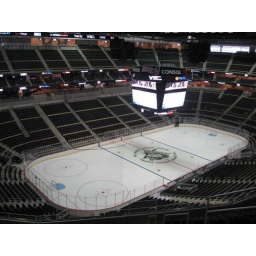
A view from the &amp;quot;worst seat in the house.&amp;quot; (Last row of seats in the building) Not too shabby.